Evert Huttunen

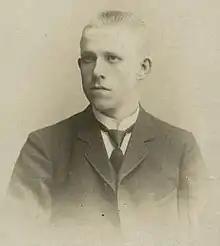
Evert Huttunen, c. 1910

Evert Johan Valdemar Huttunen (8 May 1884, Toksovo, Saint Petersburg Governorate - 29 March 1924) was a Finnish journalist and politician. He was a member of the Parliament of Finland from 1916 until his death in 1924, representing the Social Democratic Party of Finland (SDP). He did not take part in the Finnish Civil War, maintaining a neutral attitude.